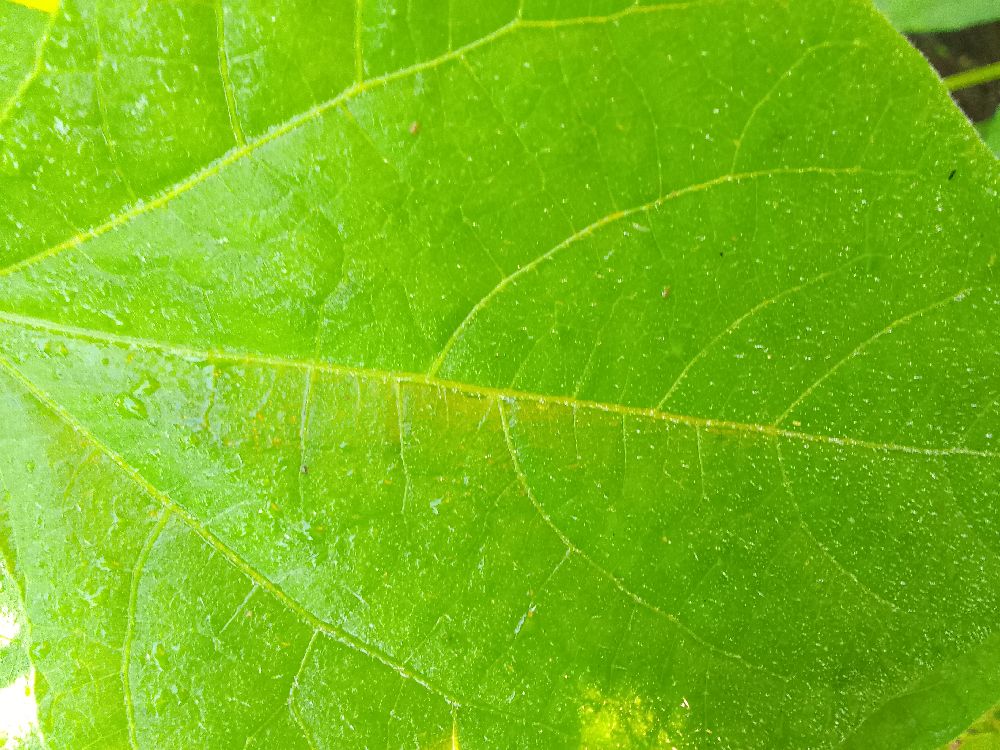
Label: healthy